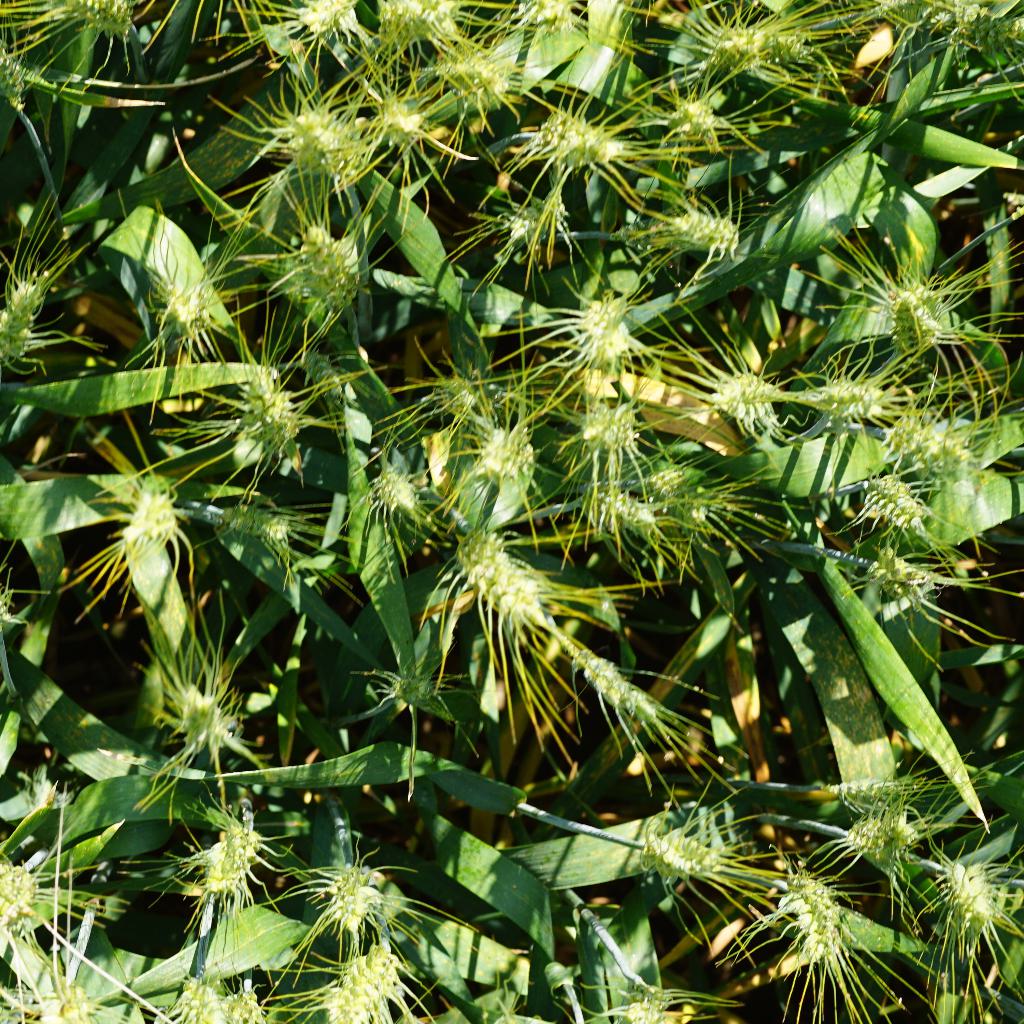
Country: France
Location: Gréoux
Wheat development stage: Filling